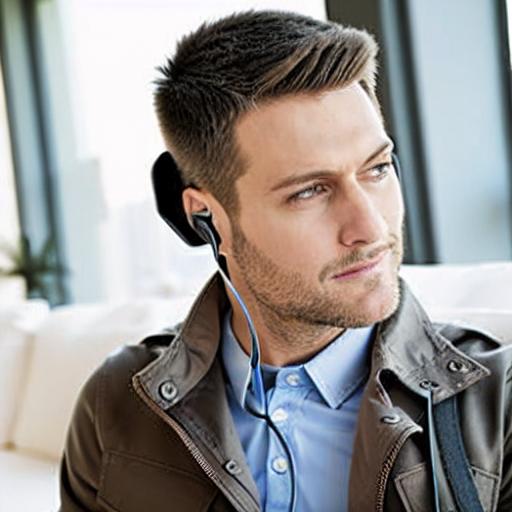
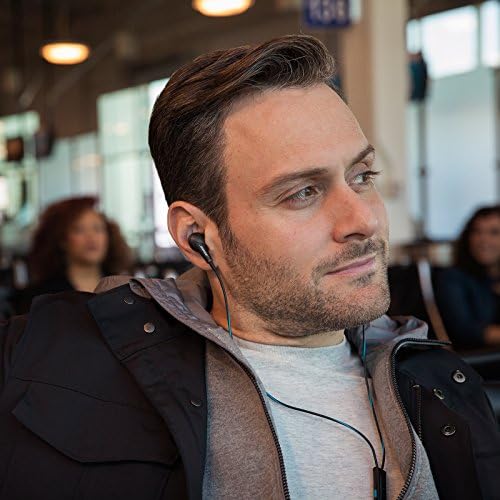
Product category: headphones
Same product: no